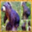
Label: bear